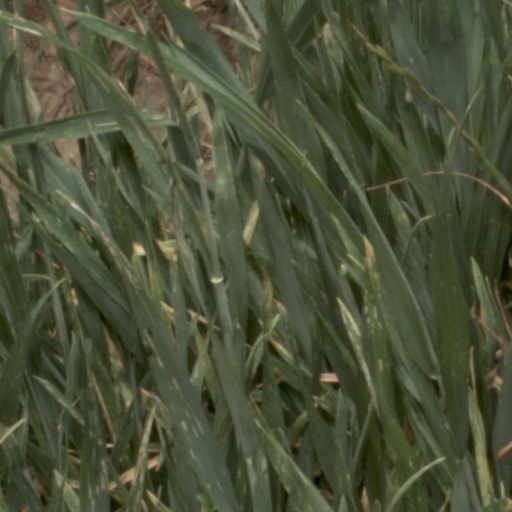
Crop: wheat